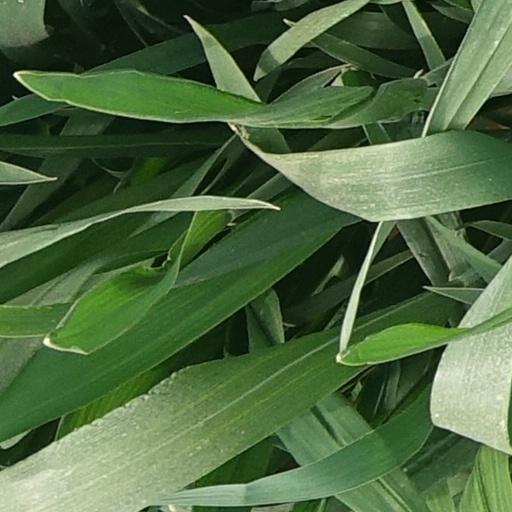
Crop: wheat